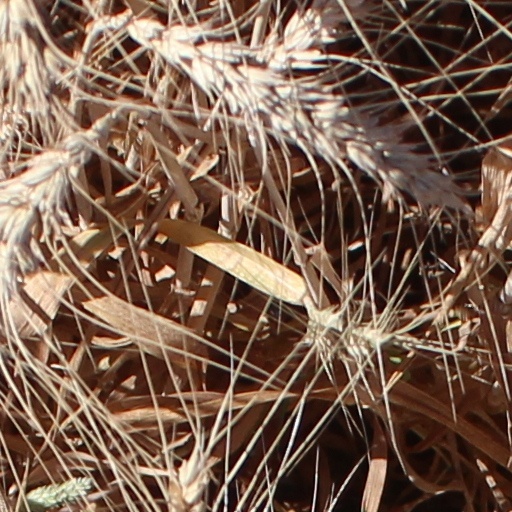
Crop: wheat